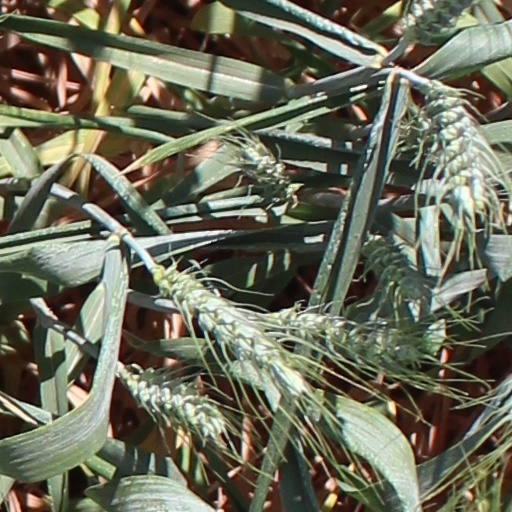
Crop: wheat